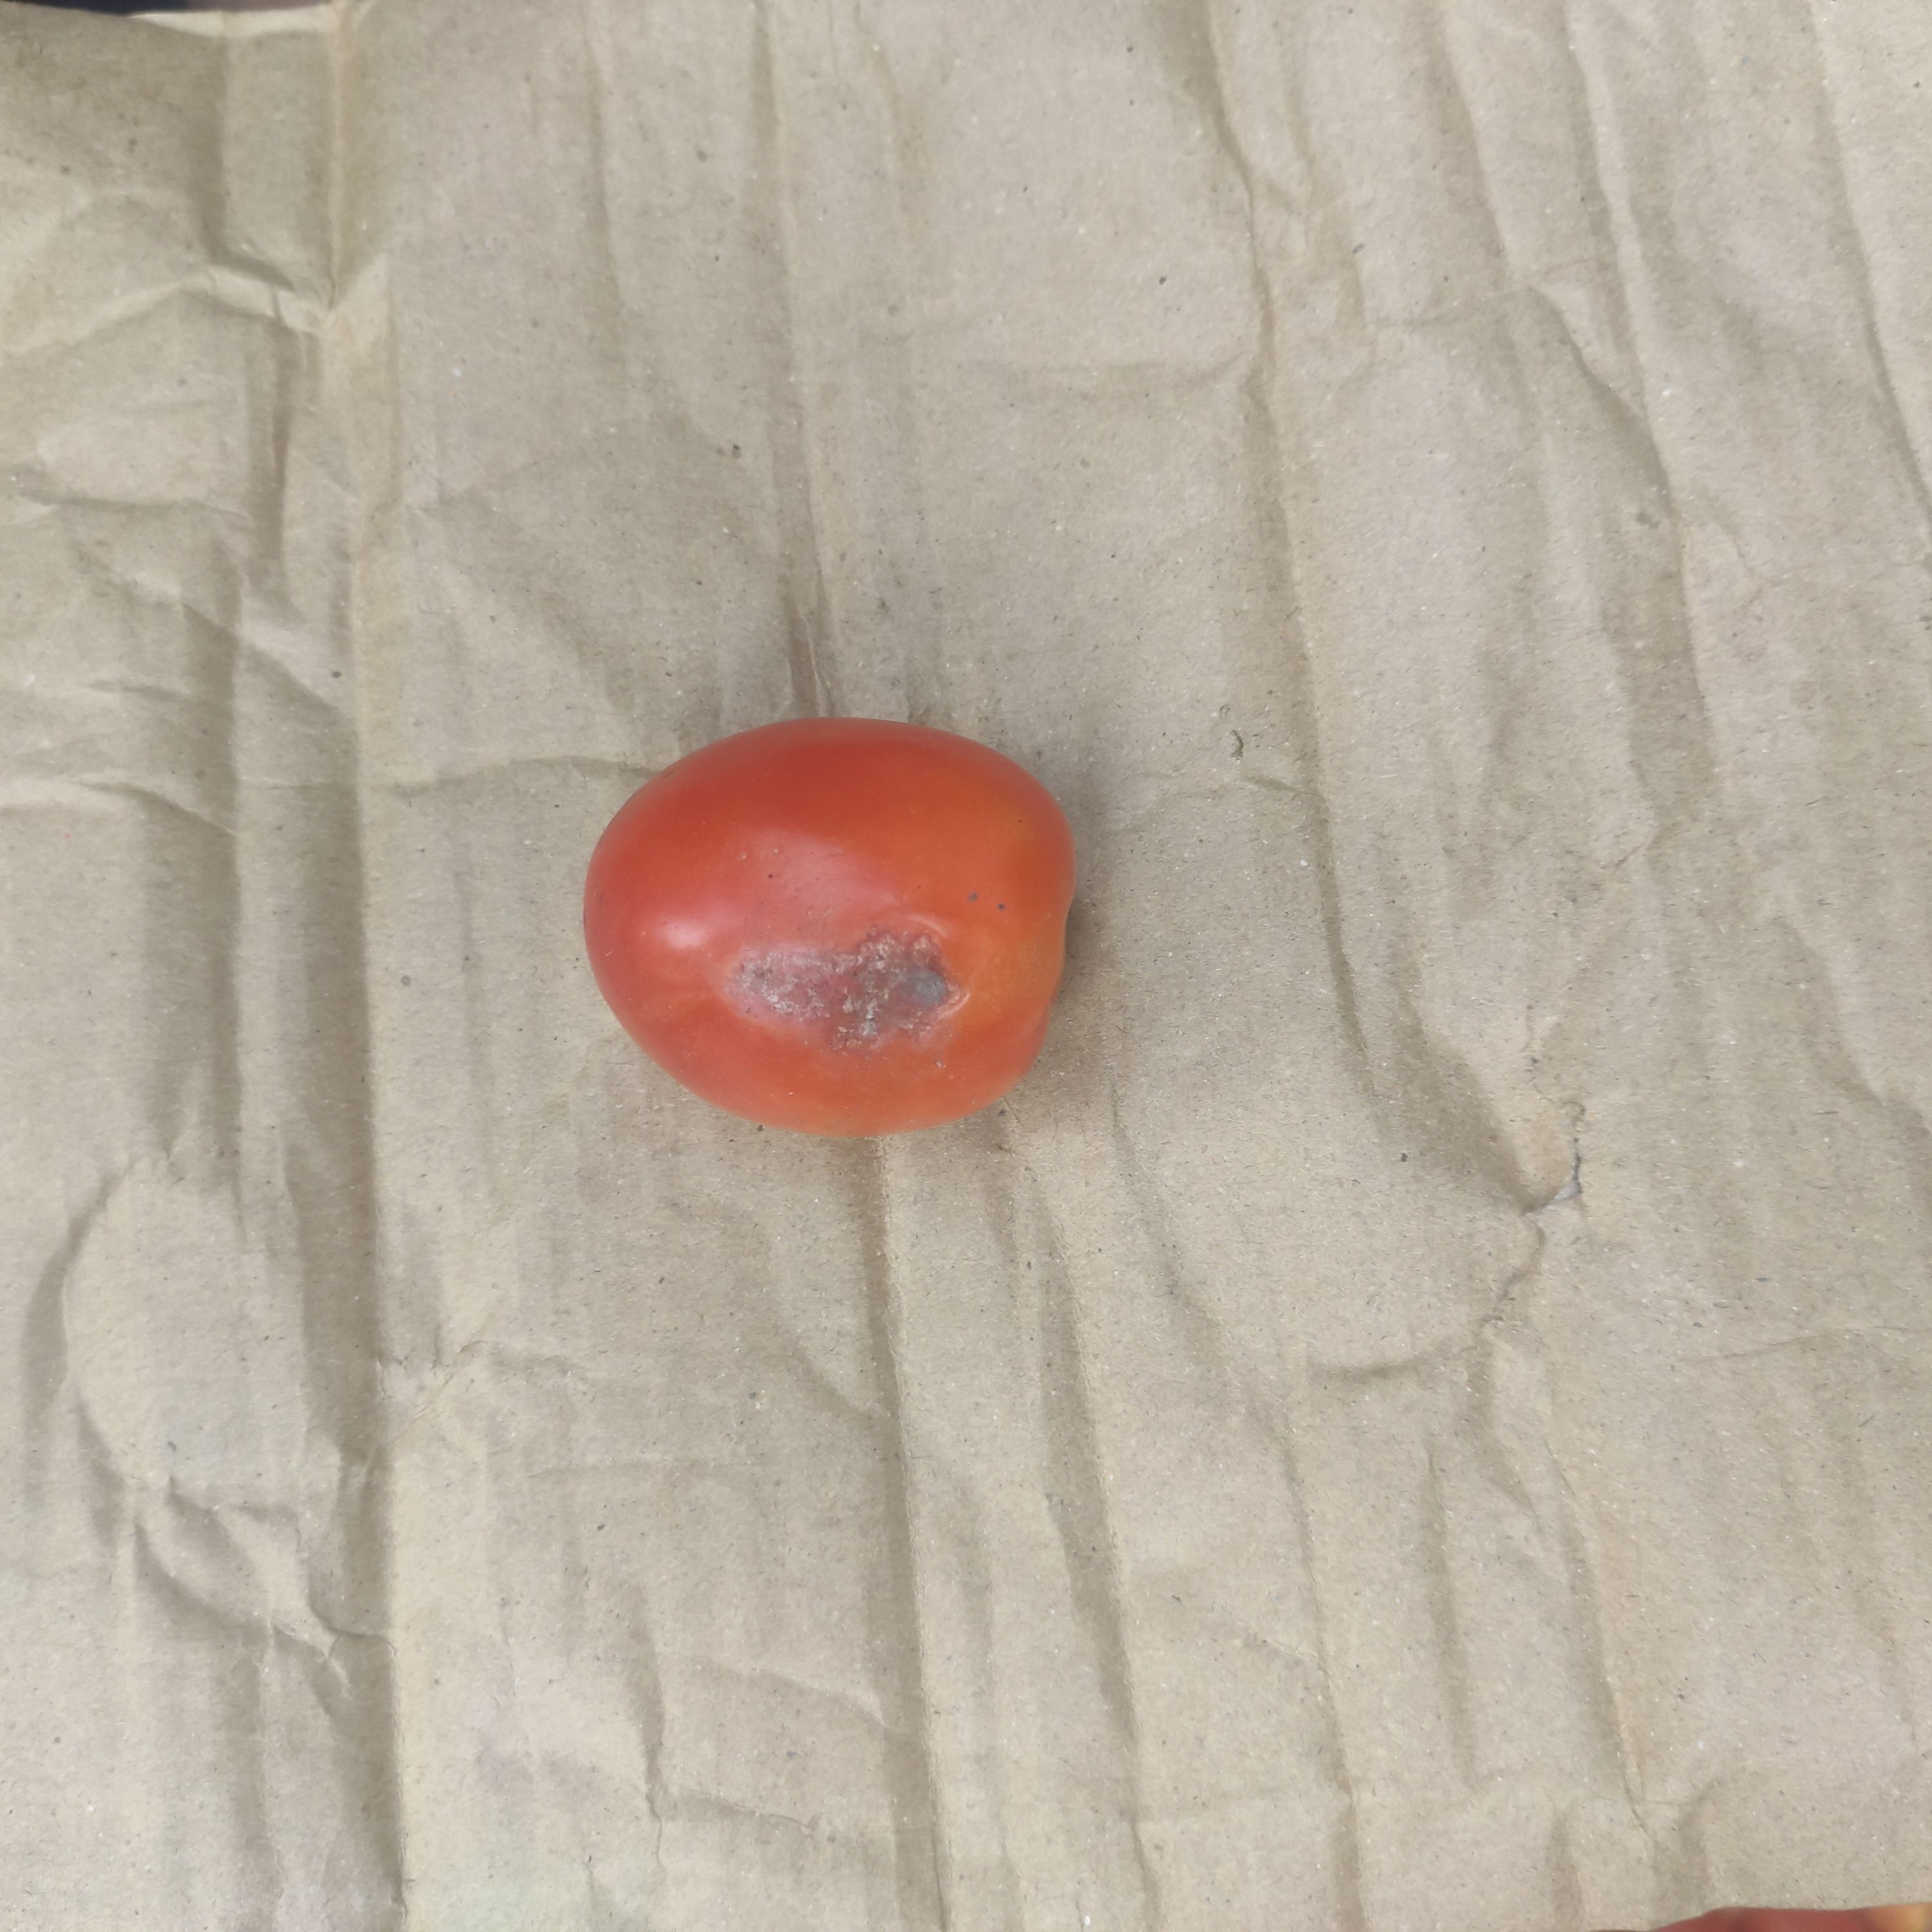
Fruit: tomatoes
Grade: 2nd-grade